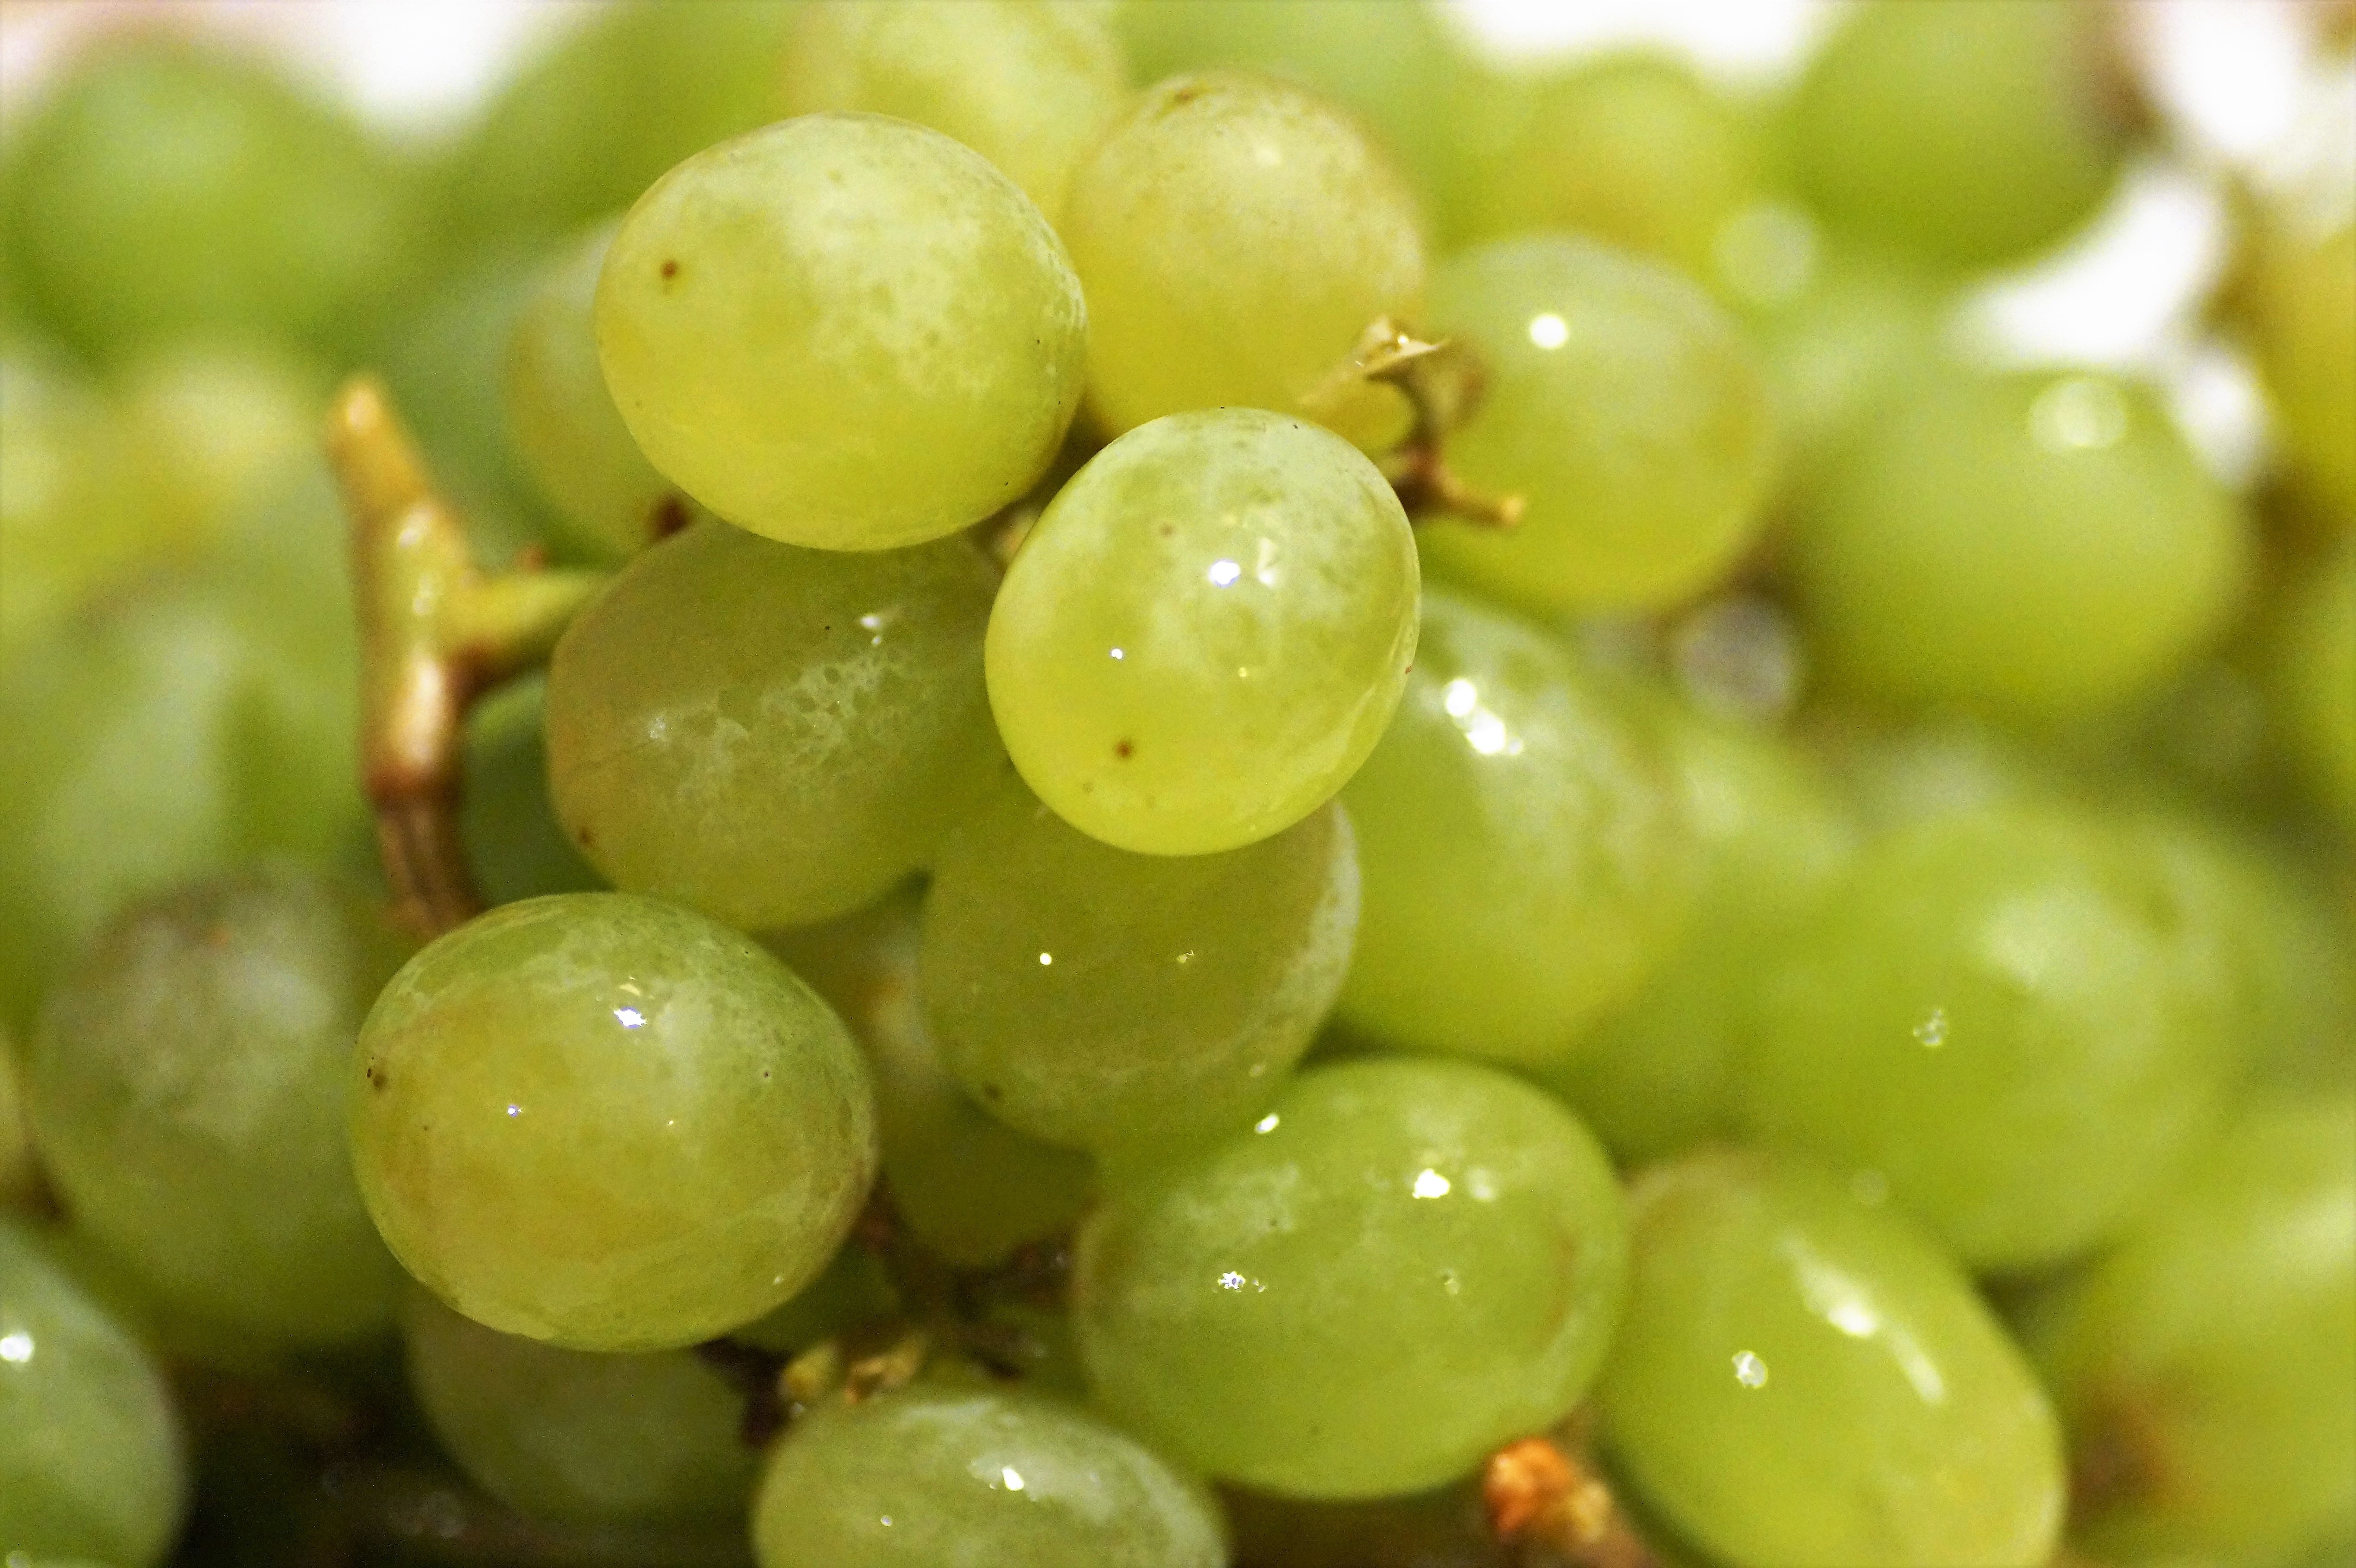
plant, grape, fruit, berry, sweet, food, green, produce, crop, fresh, agriculture, juicy, healthy, shrub, grapes, fruits, raw, mature, flowering plant, vitis, sultana, land plant, grapevine family, zante currant, bezpeckat